Anthony van Dyck

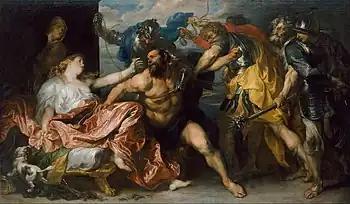
"Samson and Delilah",

The origins and exact nature of their relationship are unclear. It has been speculated that van Dyck was a pupil of Rubens from about 1613, as even his early work shows little trace of van Balen's style, but there is no clear evidence for this.